Kohei Kinoshita

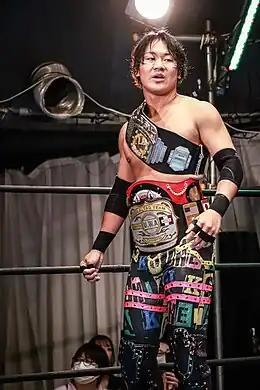
Kinoshita in July 2023

is a Japanese professional wrestler currently working as a freelancer and is best known for his tenures with Wrestling of Darkness 666 and Dove Pro Wrestling.